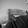
ASL letter: H